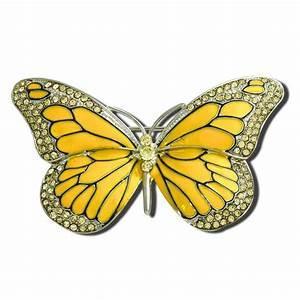
butterfly